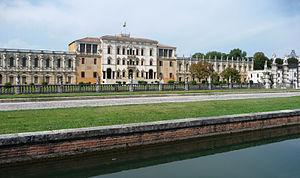
La villa Contarini est considérée comme la plus grande villa veneta. (→Villa Contarini) Italiano: Villa Contarini è considerata la più grande villa veneta. È situata a sfondo della piazza principale di Piazzola sul Brenta (Padova). (→Villa Contarini) Русский: Вилла Контарини — вилла-загородное имение в коммуне Пьяццоло суль Брента в провинции Падуя в регионе Венето на севере Италии. (→Вилла Контарини)